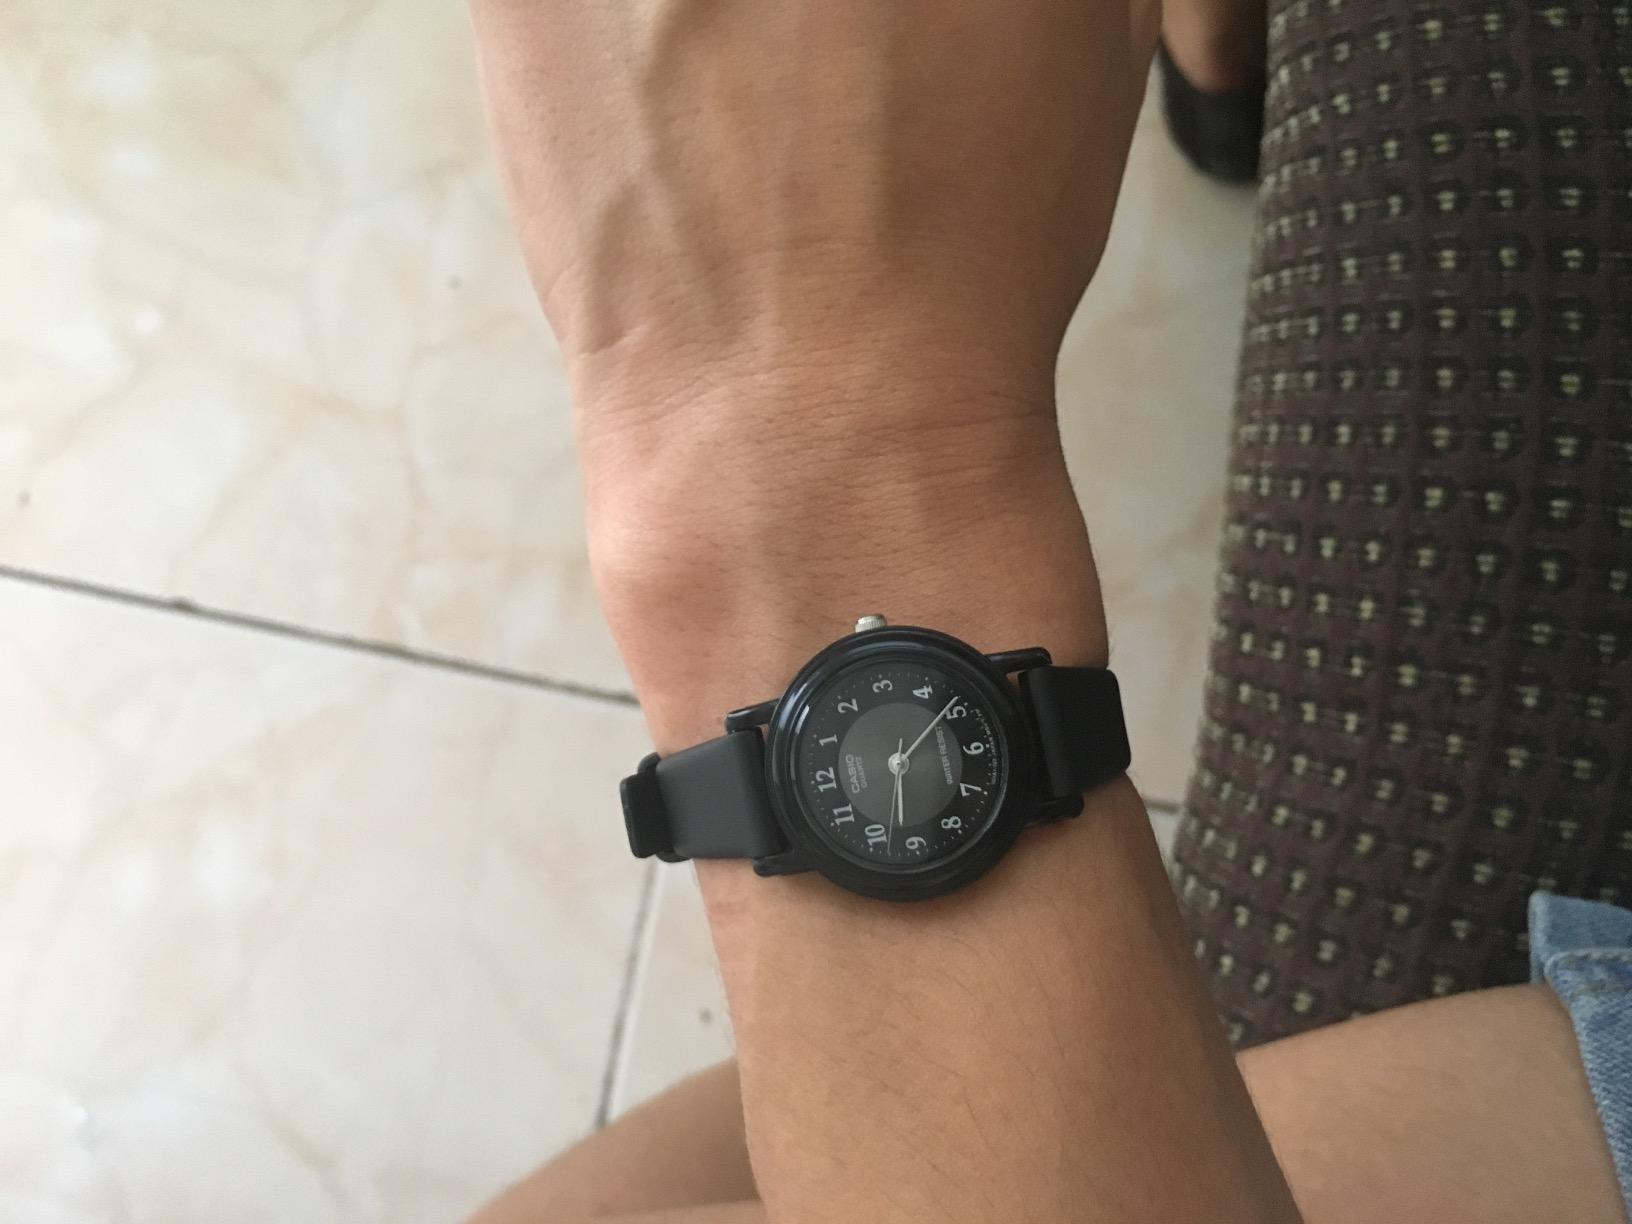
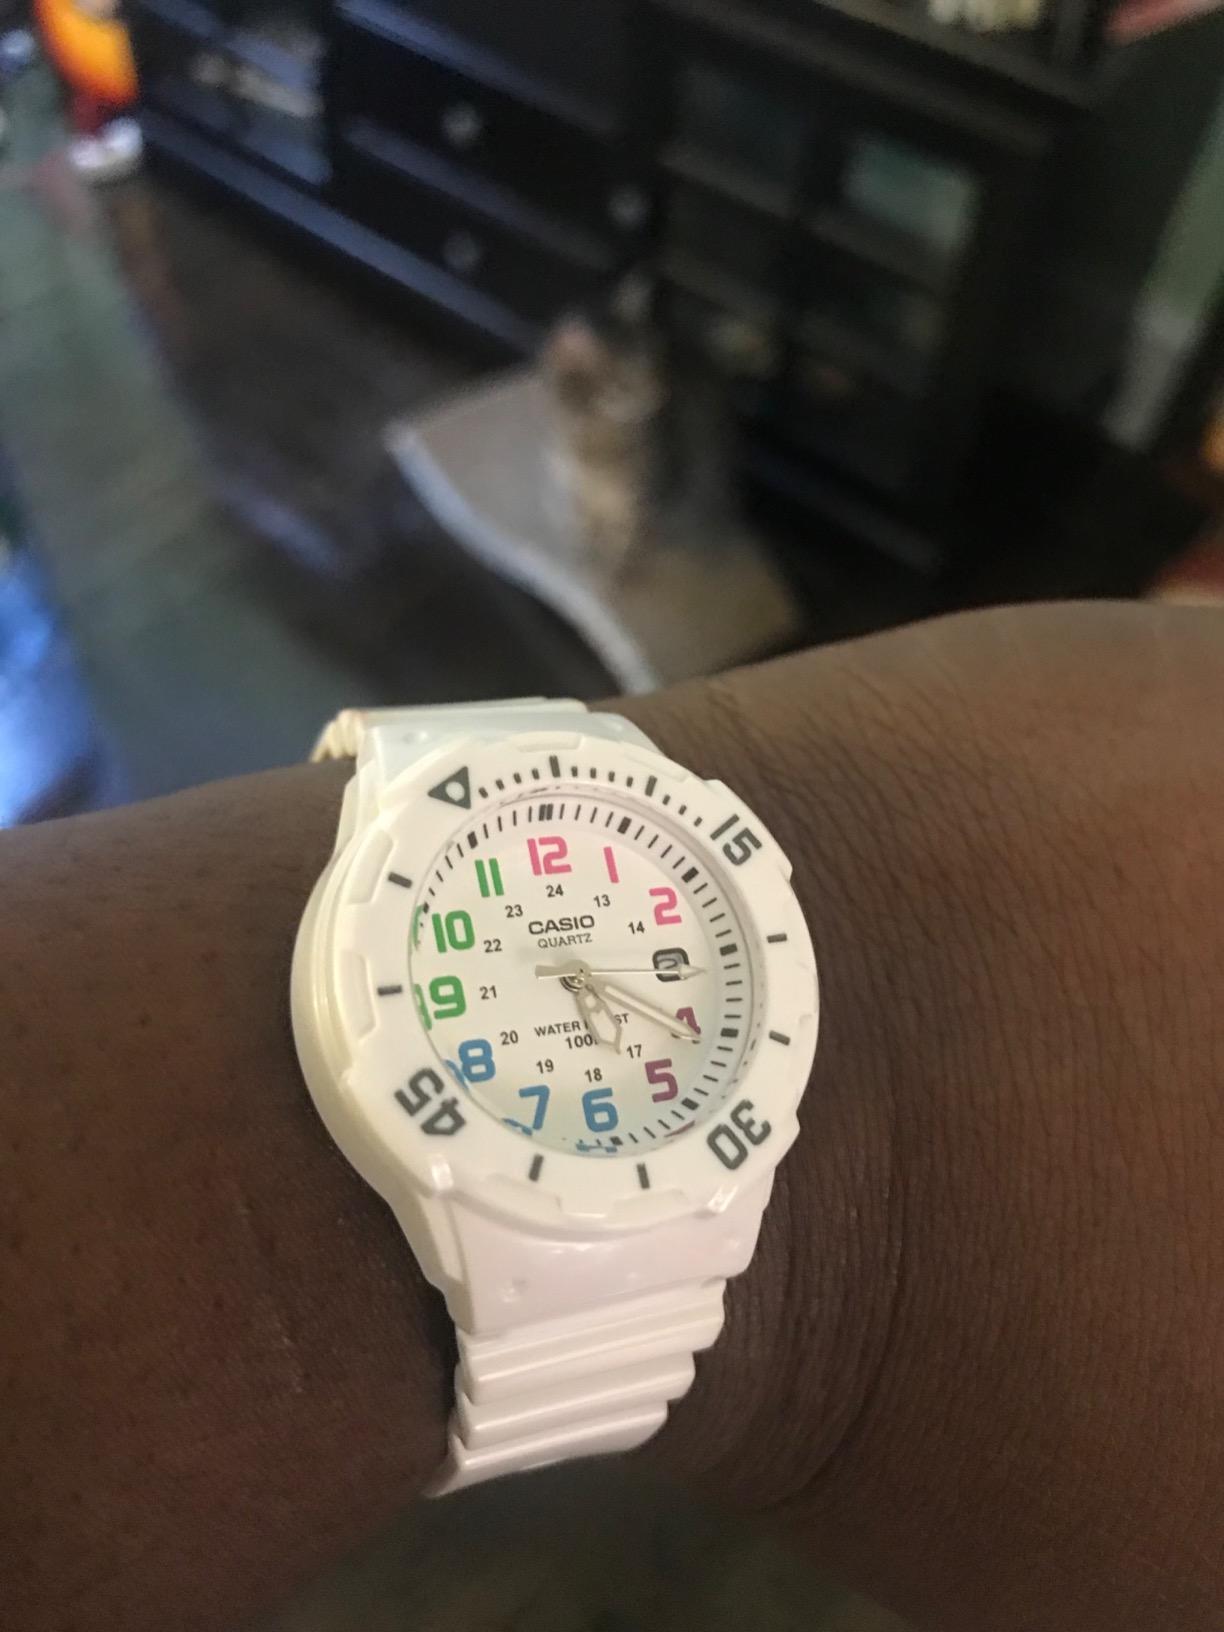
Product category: accessories_watch
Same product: no